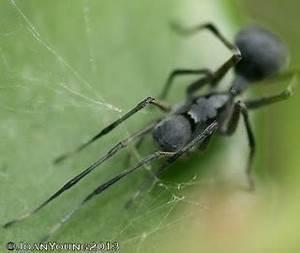
spider